Ludwig Clamor Marquart

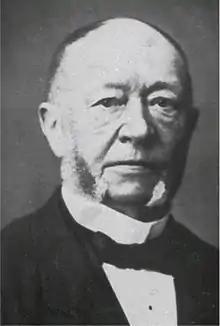
Ludwig Clamor Marquart ( 1862)

Ludwig Clamor Marquart (29 March 1804 – 10 May 1881) was a German pharmacist and entrepreneur born in Osnabrück.